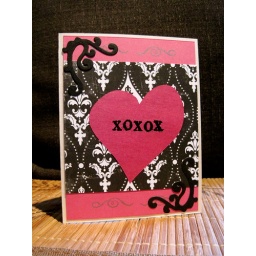
Valentine's card. Kept it classic by using art nouveau inspired black and white paper -